Upinder Singh Bhalla

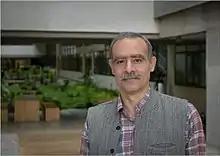

Upinder Singh Bhalla (born 1963) is an Indian computational neuroscientist, academic and a professor at National Centre for Biological Sciences of the Tata Institute of Fundamental Research. He is known for his studies on neuronal and synaptic signalling in memory and olfactory coding using computational and experimental methods and is an elected fellow of the Indian Academy of Sciences and the Indian National Science Academy. The Council of Scientific and Industrial Research, the apex agency of the Government of India for scientific research, awarded him the Shanti Swarup Bhatnagar Prize for Science and Technology, one of the highest Indian science awards, in 2007, for his contributions to biological sciences. The Infosys Science Foundation awarded him the Infosys Prize 2017 in Life Sciences for his pioneering contributions to the understanding of the brain's computational machinery.